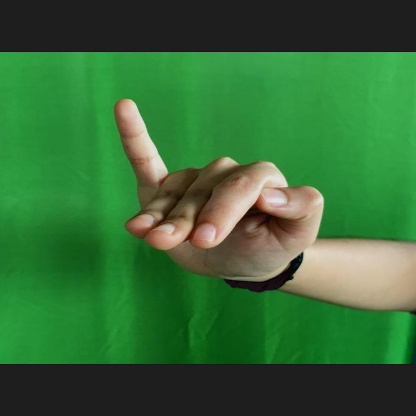
Mudra: Hamsapaksha